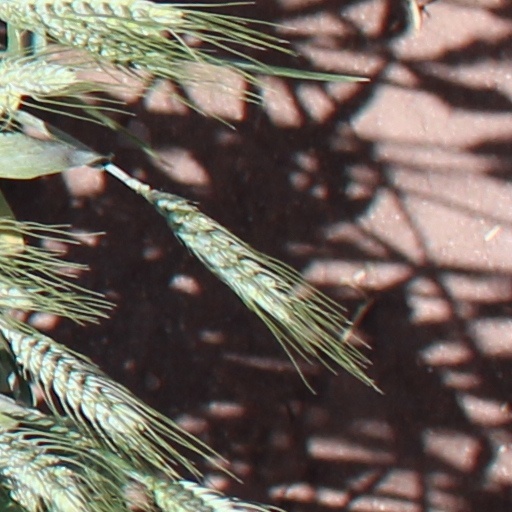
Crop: wheat